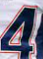
Number: 4